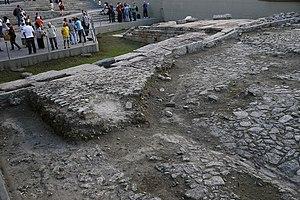
Le quai de Valongo, ou parfois quai du Valongo, est un ancien débarcadère situé dans la zone portuaire de Rio de Janeiro, au Brésil.